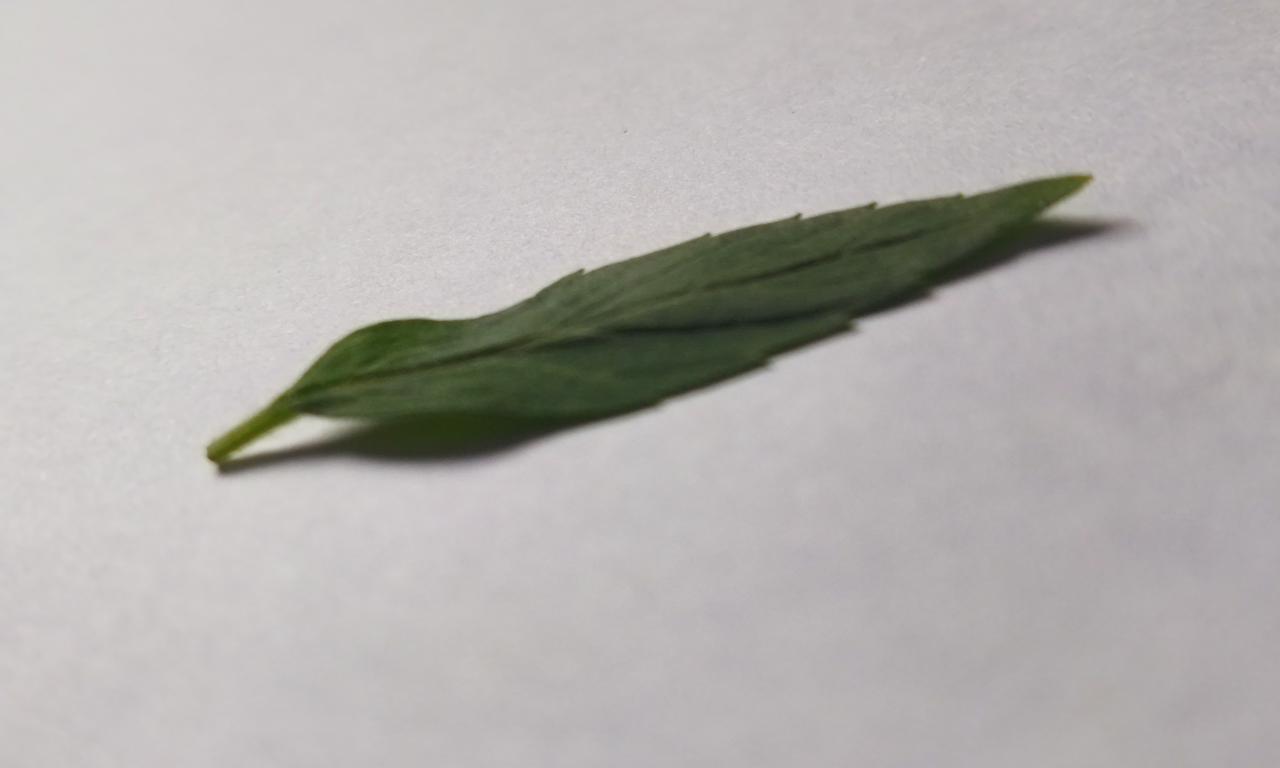
Label: Fresh